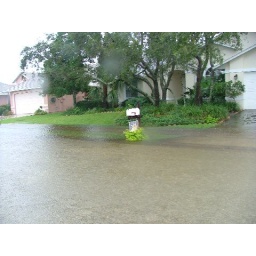
street flooding in front of our house